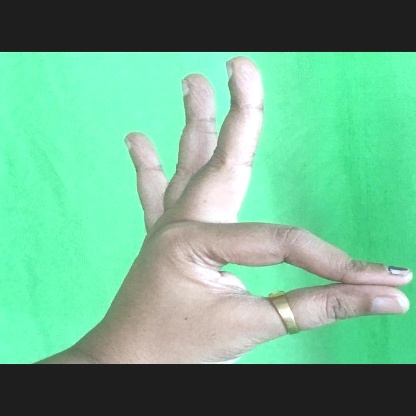
Mudra: Hamsasyam